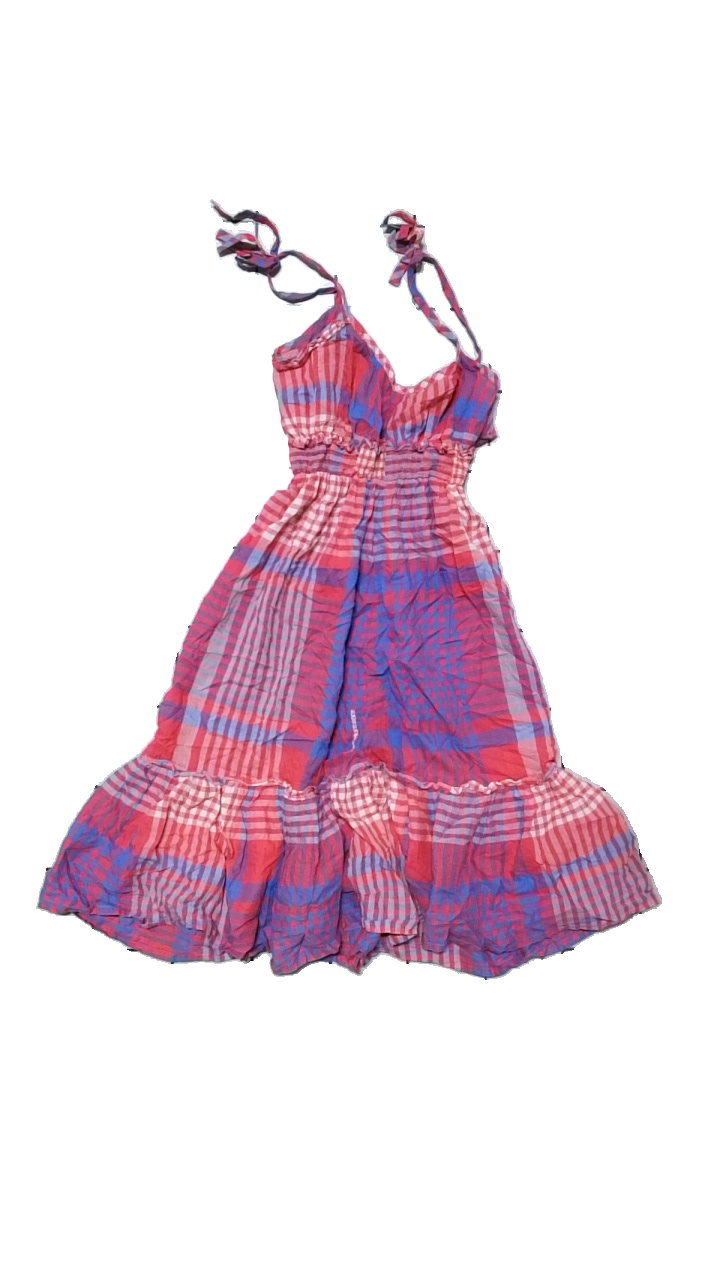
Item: Dress (Ladies)
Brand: Peak Performance
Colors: Pink, Blue, Multicolor
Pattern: Checkered print
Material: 100% cotton
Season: Summer
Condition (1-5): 3
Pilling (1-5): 4
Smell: Minor
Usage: Reuse
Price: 50-100